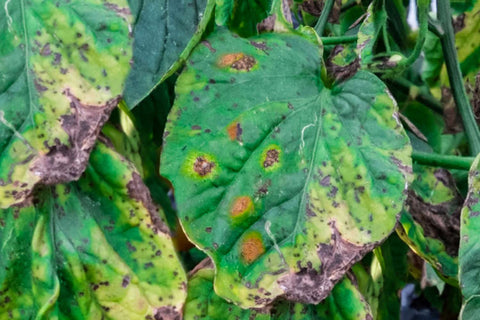
Plant: Tomato
Disease: tomato early blight